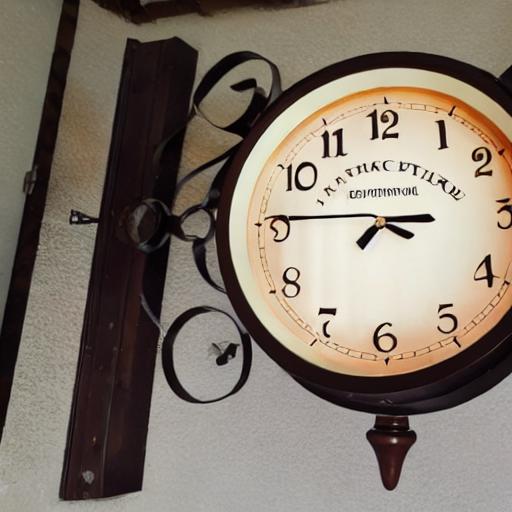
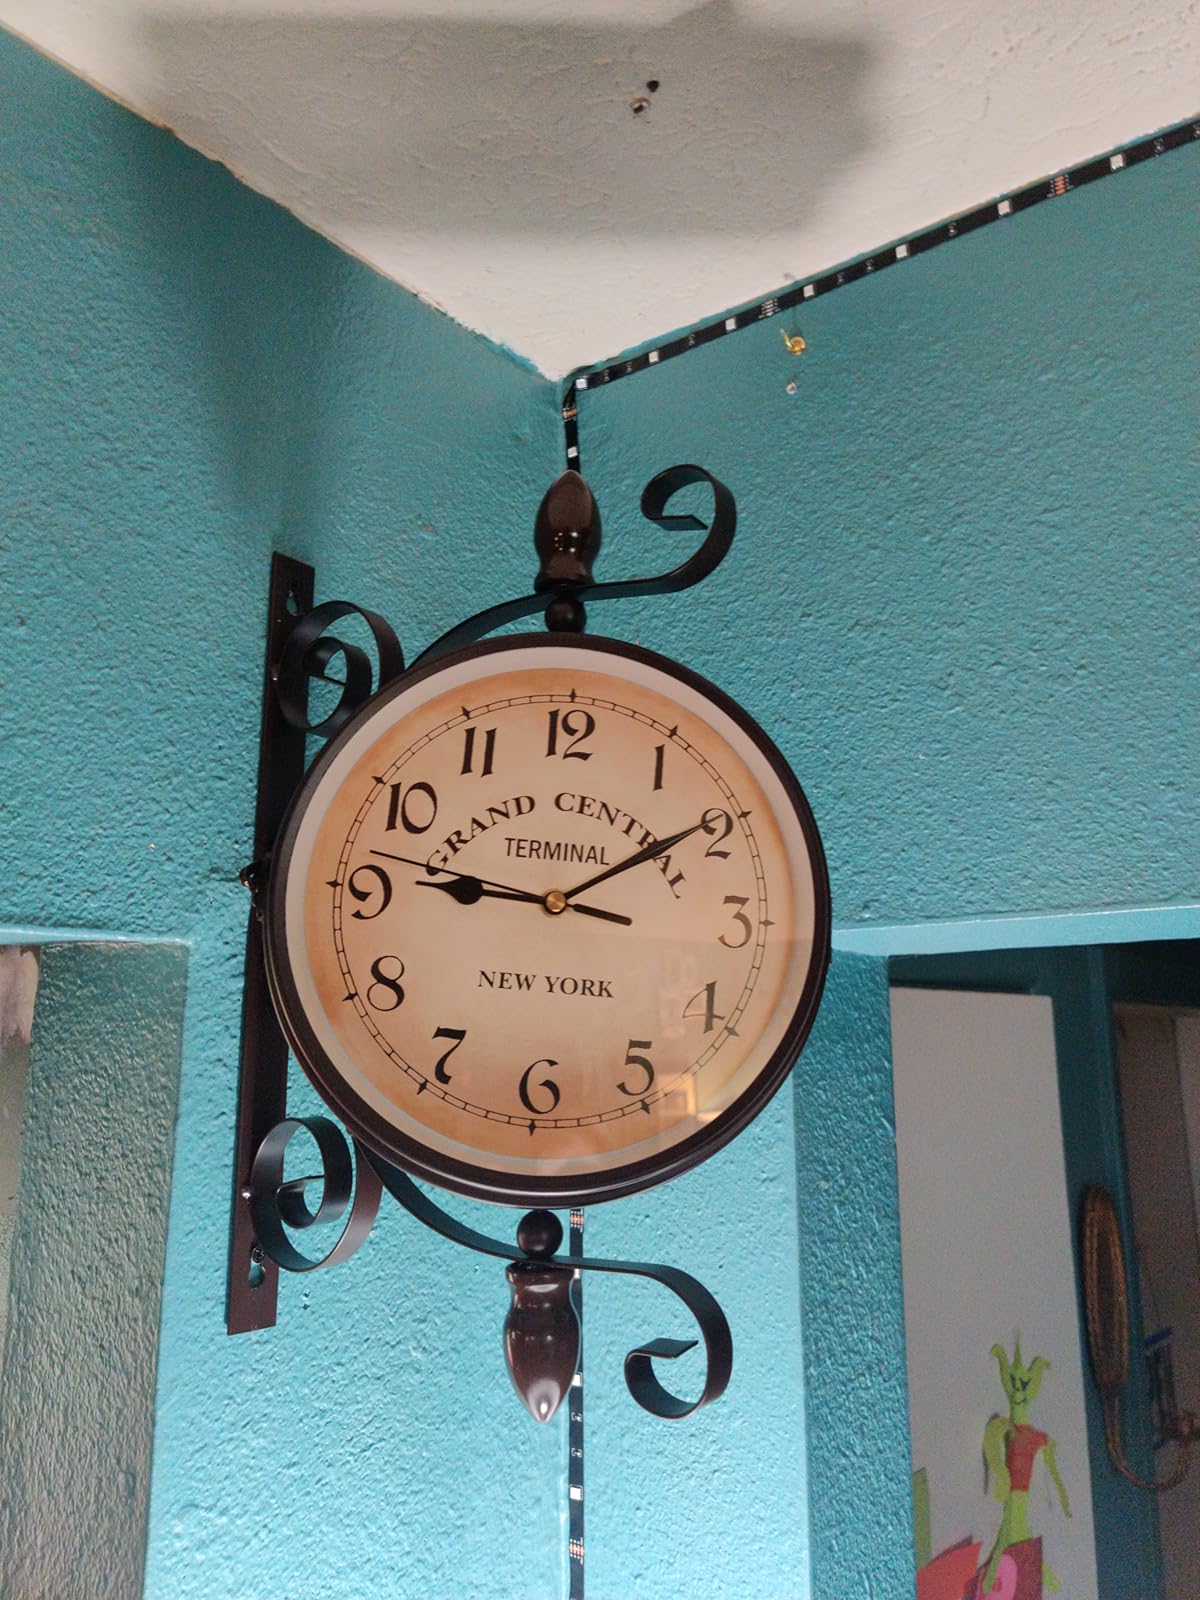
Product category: clock
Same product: no